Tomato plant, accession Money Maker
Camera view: tilt-top (135 deg); turntable rotation: 0 degrees
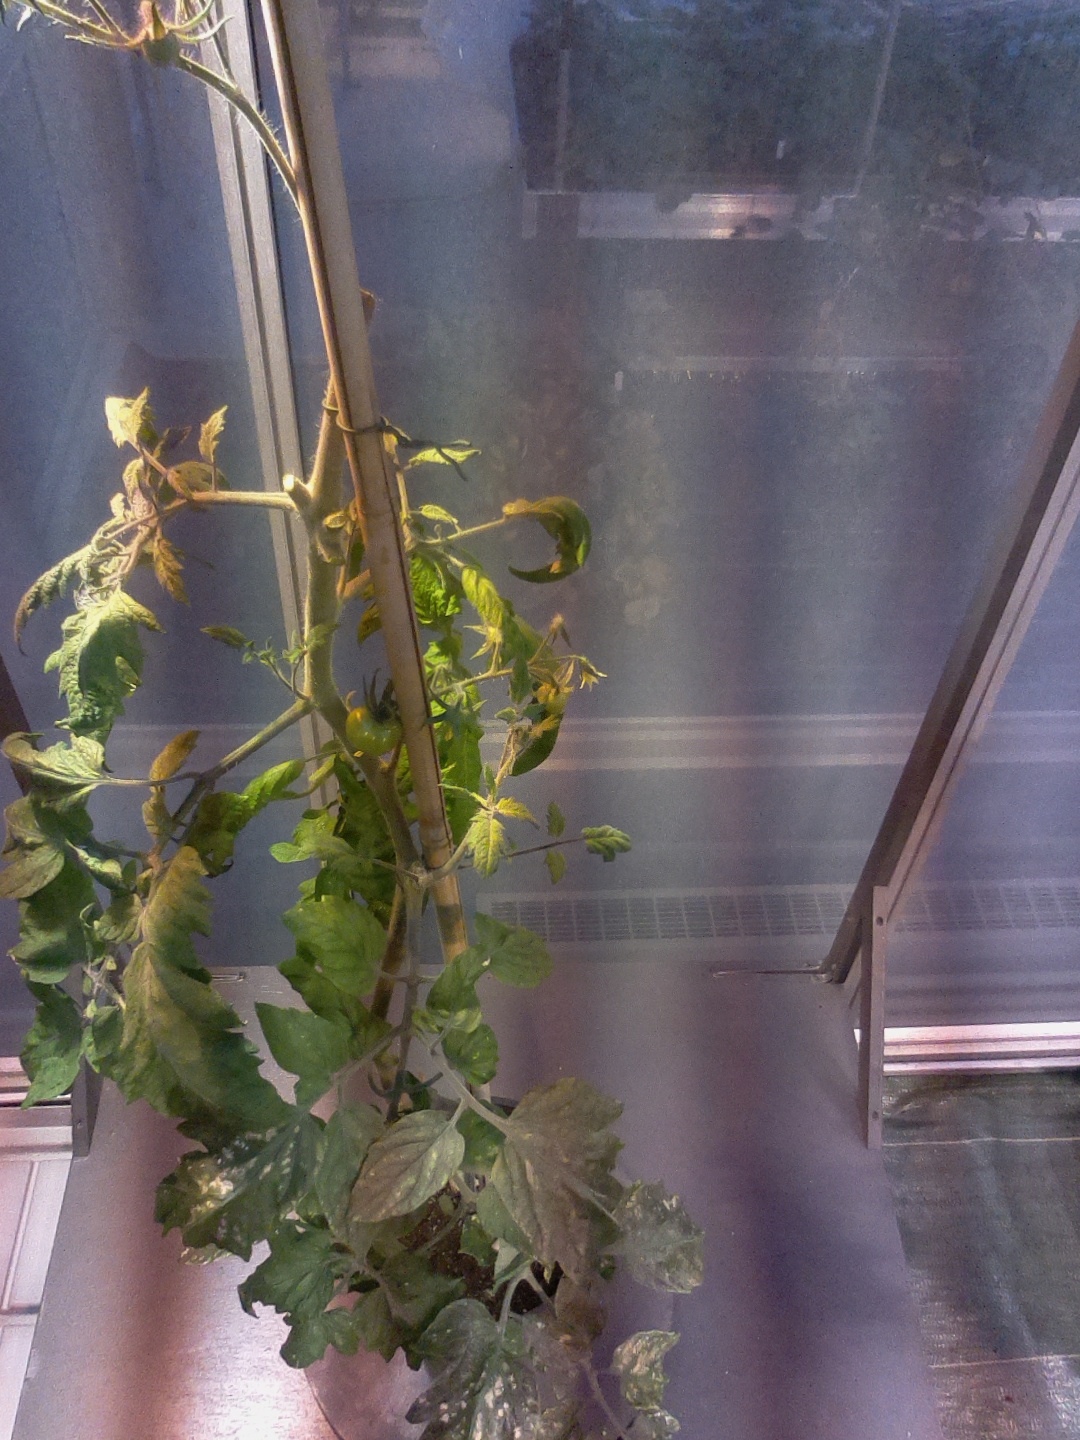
BBCH growth stage 73: 30%-40% of final fruit size